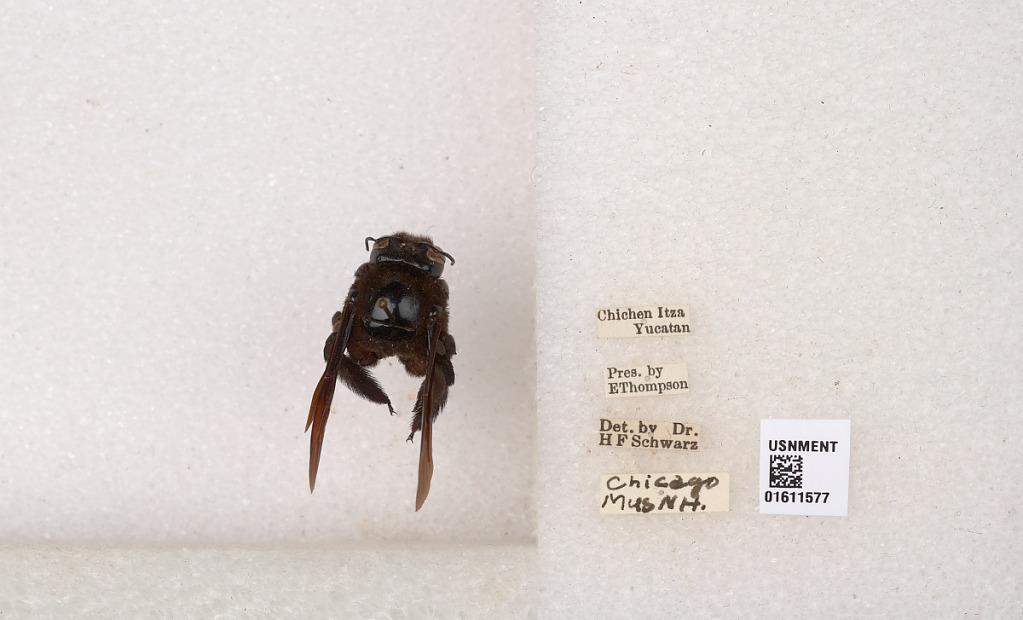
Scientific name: Xylocopa
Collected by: E. Schlinger & E. Ross
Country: Mexico
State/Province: Yucatan
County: Tinum
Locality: Chichen Itza
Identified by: Schwarz